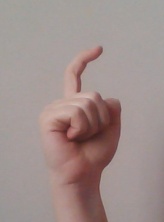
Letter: ra